Family

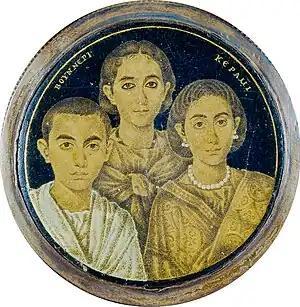
Detail of a gold glass medallion with a portrait of a family, from Alexandria (Roman Egypt), 3rd–4th century (Brescia, Museo di Santa Giulia)

One of the primary functions of the family involves providing a framework for the production and reproduction of persons biologically and socially. This can occur through the sharing of material substances (such as food); the giving and receiving of care and nurture (nurture kinship); jural rights and obligations; also moral and sentimental ties. Thus, one's experience of one's family shifts over time.